Soviet-Mongolian Friendship Festival

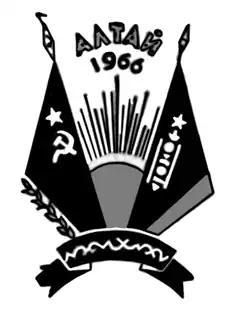
The emblem of the Soviet-Mongolian Friendship Festival, 1966

The Soviet-Mongolian Friendship Festival was held from 17 August to 25 August 1966 in Altai Republic and Altai Krai, Russia.